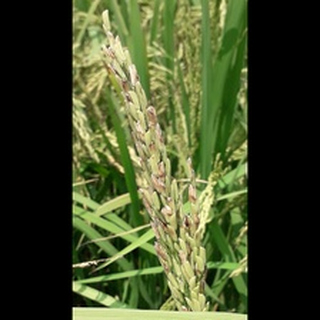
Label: diseased_rice